Carlos Lehder

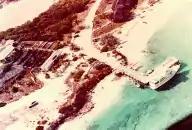
Norman's Cay in 1981

As Lehder paid or forced the local population to leave, and began to assume total control of the island, Norman's Cay became his lawless private fiefdom, after allegedly bribing the Prime Minister of the Bahamas Lynden Pindling. By this time, he had forced Jung out of the operation, and international criminal financier Robert Vesco had allegedly become a partner. Jung used his prior connections to take up a more modest line of independent smuggling for Pablo Escobar and stayed out of Lehder's way.